ROD 2-8-0

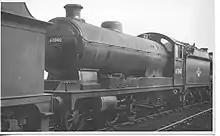
63840 was built as ROD No. 1993 by the North British Locomotive Company in Glasgow in January 1919. On disposal by the ROD in 1925 it became Class O4/2 No. 6524 with the LNER and later no. 63840. Photo at Langwith Junction on 7 August 1960. It was withdrawn by British Railways in September 1963.

The London and North Western Railway bought 30 locos in 1920. In the grouping in 1923 these entered the stock of the London, Midland and Scottish Railway, which bought another 75 of the class in 1927. The ROD's range of operations on the LMS was restricted by its high axle loading. Withdrawals began in 1928 and the last was gone by 1932. Some of the LMS examples were exported to China as China Railway KD4.